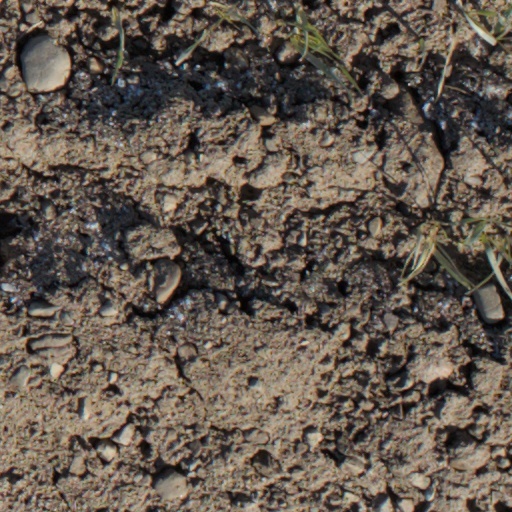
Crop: wheat